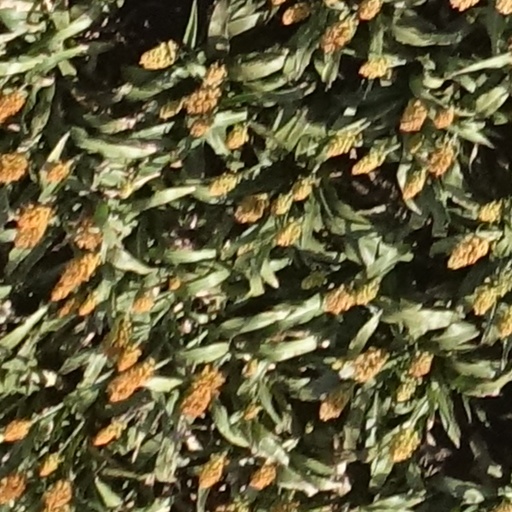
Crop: sorghum